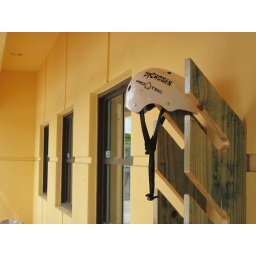
White helmet on rack by yellow wall